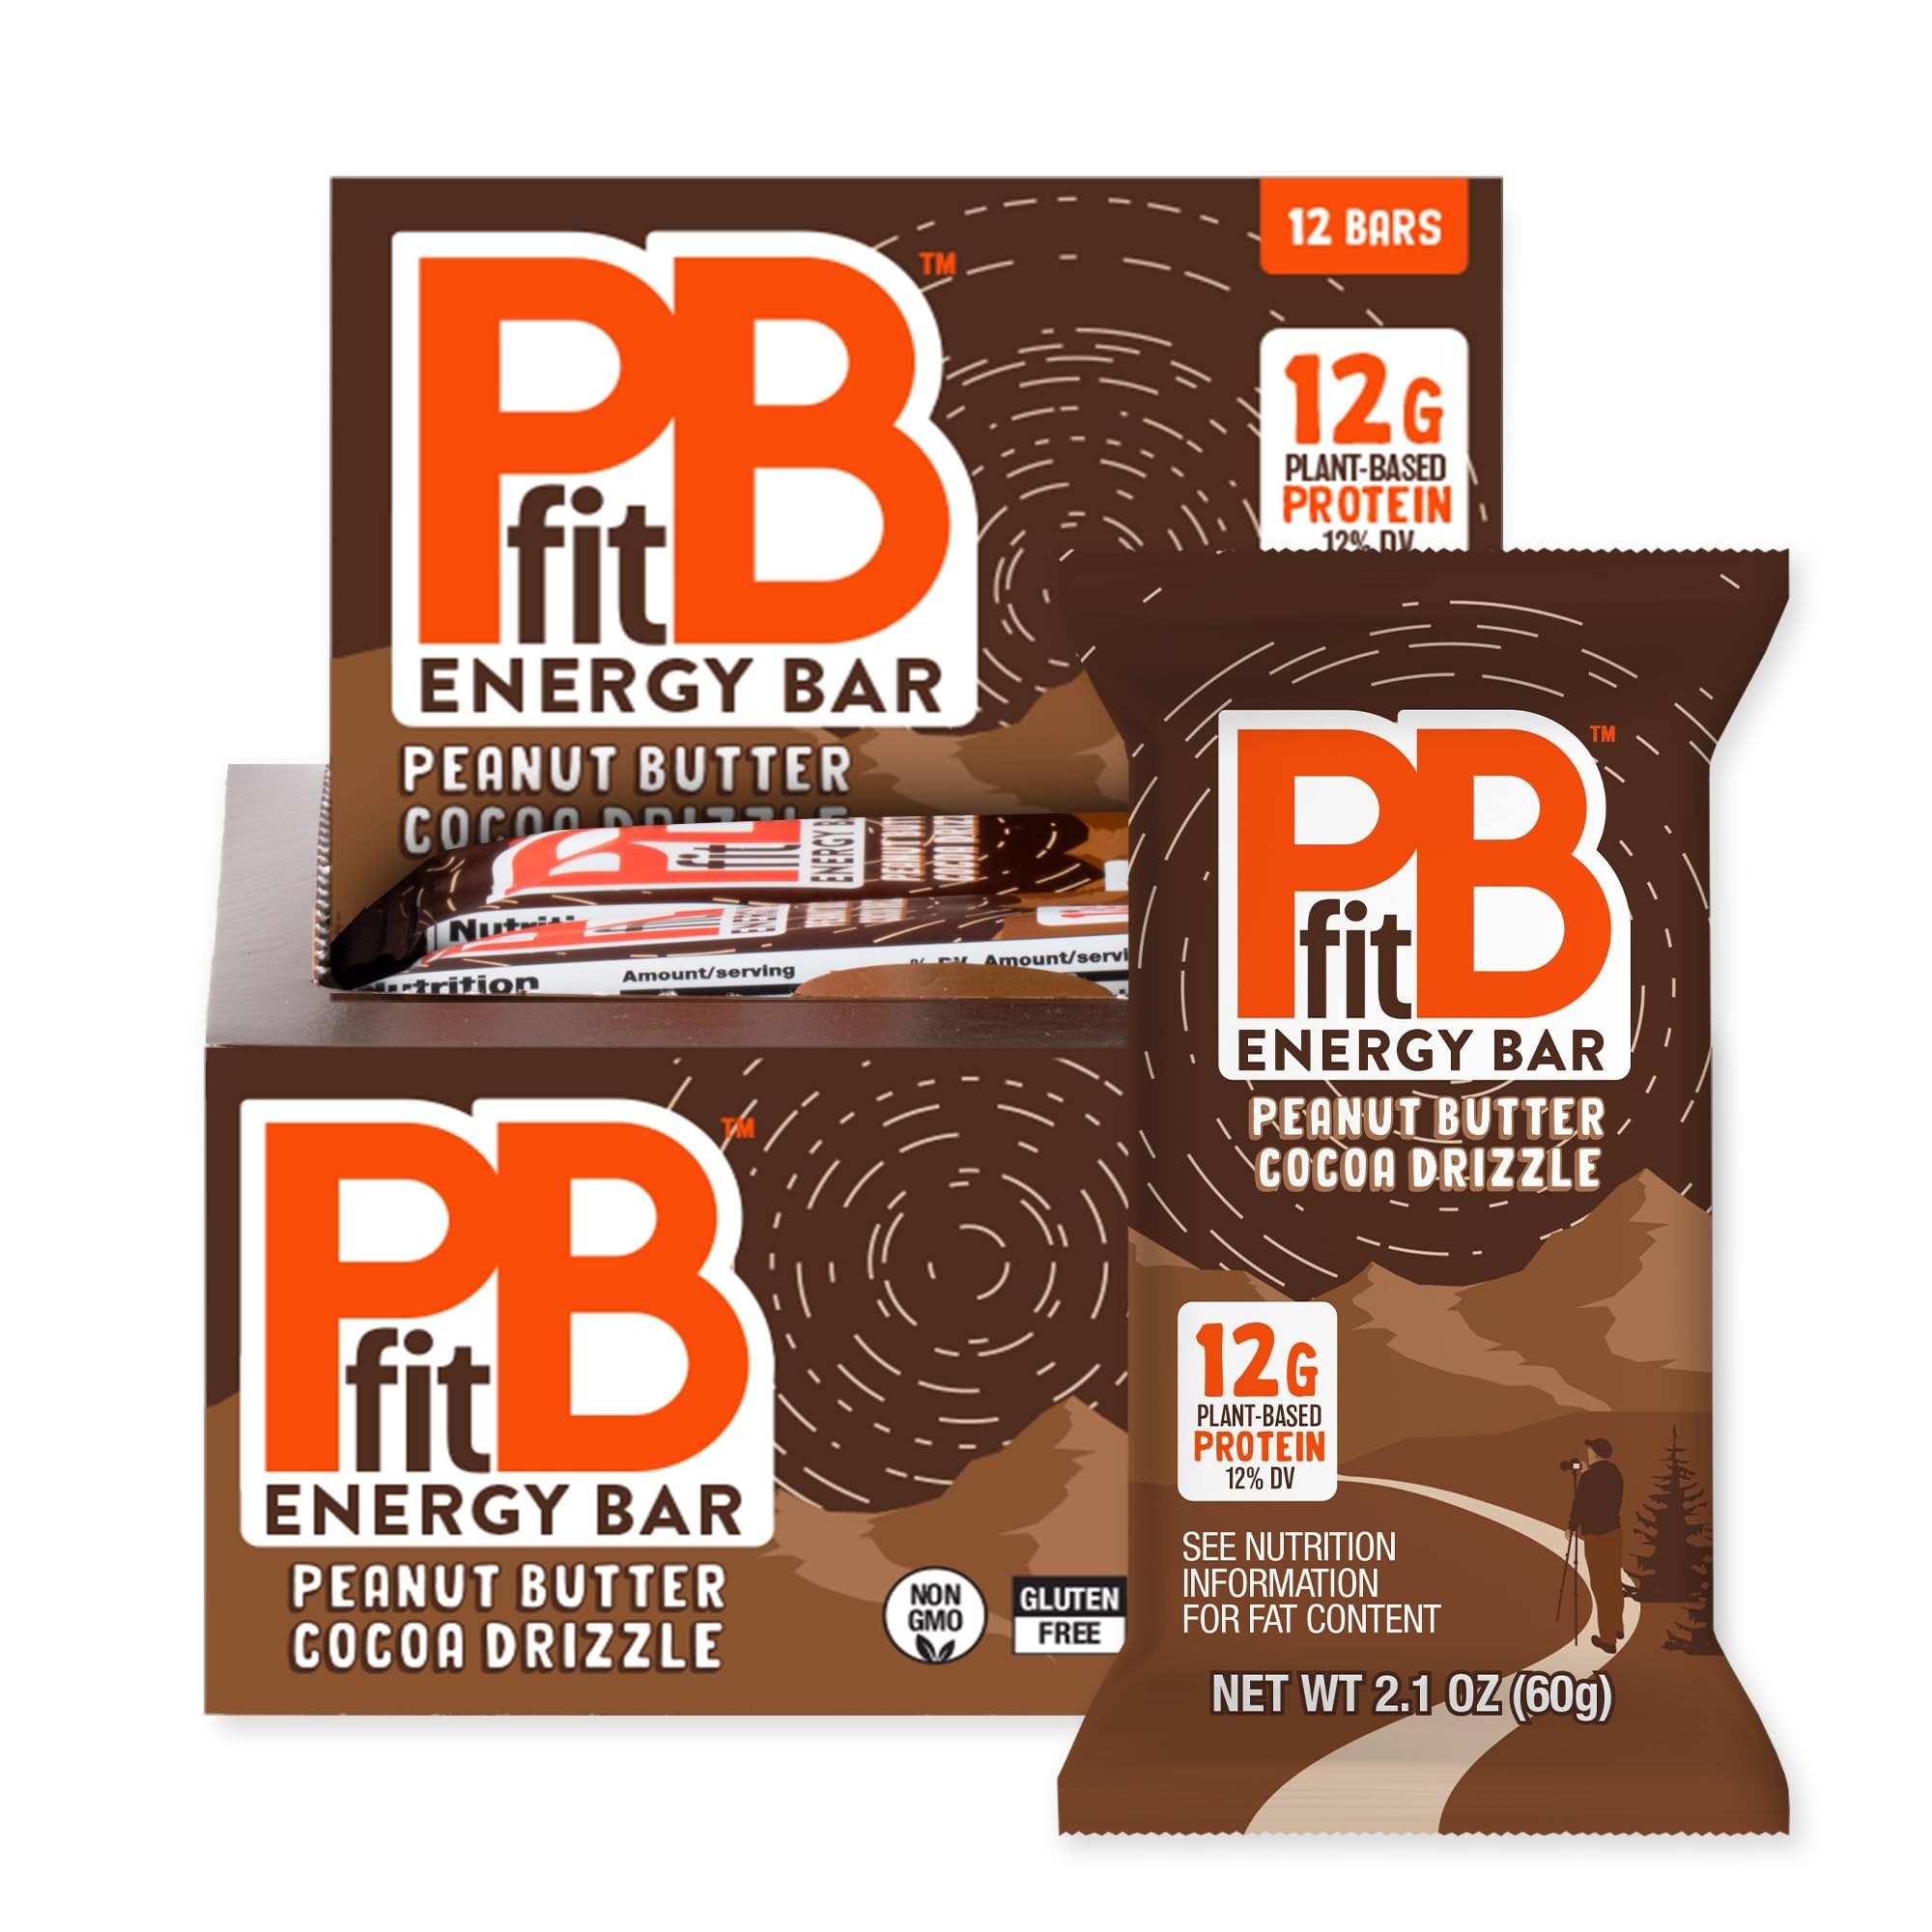
Item Name: PBfit Peanut Butter Cocoa Drizzle Energy Bars, 12g Protein, 5g Fiber, Gluten Free, Vegan, Plant-Based, Non-GMO, 2.1 Oz (Pack of 12)
Bullet Point 1: PROTEIN & FIBER: With 12g of plant-based protein and 5g of fiber, these energy bars are perfect for busy days, outdoor adventures, or on-the-go bites. Creamy peanut butter, crunchy peanut pieces, and cocoa drizzle come together for a snack that’s ready when you are
Bullet Point 2: SNACK ON THE GO: This energy bar is ideal for the whole family, whether you're hiking, biking, running, or simply need an easy snack between meals. It’s the perfect way to support your daily activities
Bullet Point 3: IRRESISTIBLY TASTY: Enjoy a guilt-free treat with the perfect blend of creamy peanut butter and rich cocoa drizzle, making these protein-packed energy bars a delicious snack that satisfies cravings and supports your busy schedule
Bullet Point 4: QUALITY INGREDIENTS: Made with real peanut butter, peanut pieces, and natural flavors, topped with a cocoa drizzle, these energy protein bars are gluten-free, vegan, and non-GMO, free from artificial additives
Bullet Point 5: MADE FOR PEANUT BUTTER LOVERS: Craving delicious high protein snacks? Treat your taste buds to the irresistible peanut butter flavor of PBfit Protein Bars. Made with our PBfit peanut powder, each bite is packed with protein and the rich, creamy taste you love—perfect for satisfying your peanut butter cravings
Value: 25.2
Unit: Ounce

Price: 37.78